All the Light We Cannot See

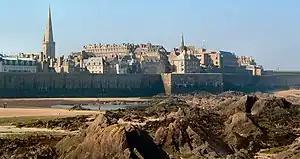
A view of a walled coastal city containing multi-level houses and apartments.

When the United States forces lay siege to Saint-Malo in August 1944, Marie-Laure grabs the Sea of Flames and hides in the cellar. After waking the next day, Marie-Laure leaves the cellar to get some water. When von Rumpel enters the house, looking for the Sea of Flames, Marie-Laure hides in the attic. Using Etienne's transmitter, she tries to call for help by transmitting herself reading a braille version of the science fiction novel "Twenty Thousand Leagues Under the Seas" alongside pleas for rescue. During this, von Rumpel unsuccessfully searches the house after discovering the Sea of Flames is no longer inside the Saint-Malo model.